Jelly doughnut
Also known as:
fr - French: Beignet à la confiture
jv - Javanese: Dhonat gudir
ko - Korean: 잼 도넛
Category: doughnut (doughnut)
Cuisine: German
Associated cuisines: German
Area: Germany
Countries: Germany
Region: Western Europe

This dish is a doughnut with a fruit preserve filling.

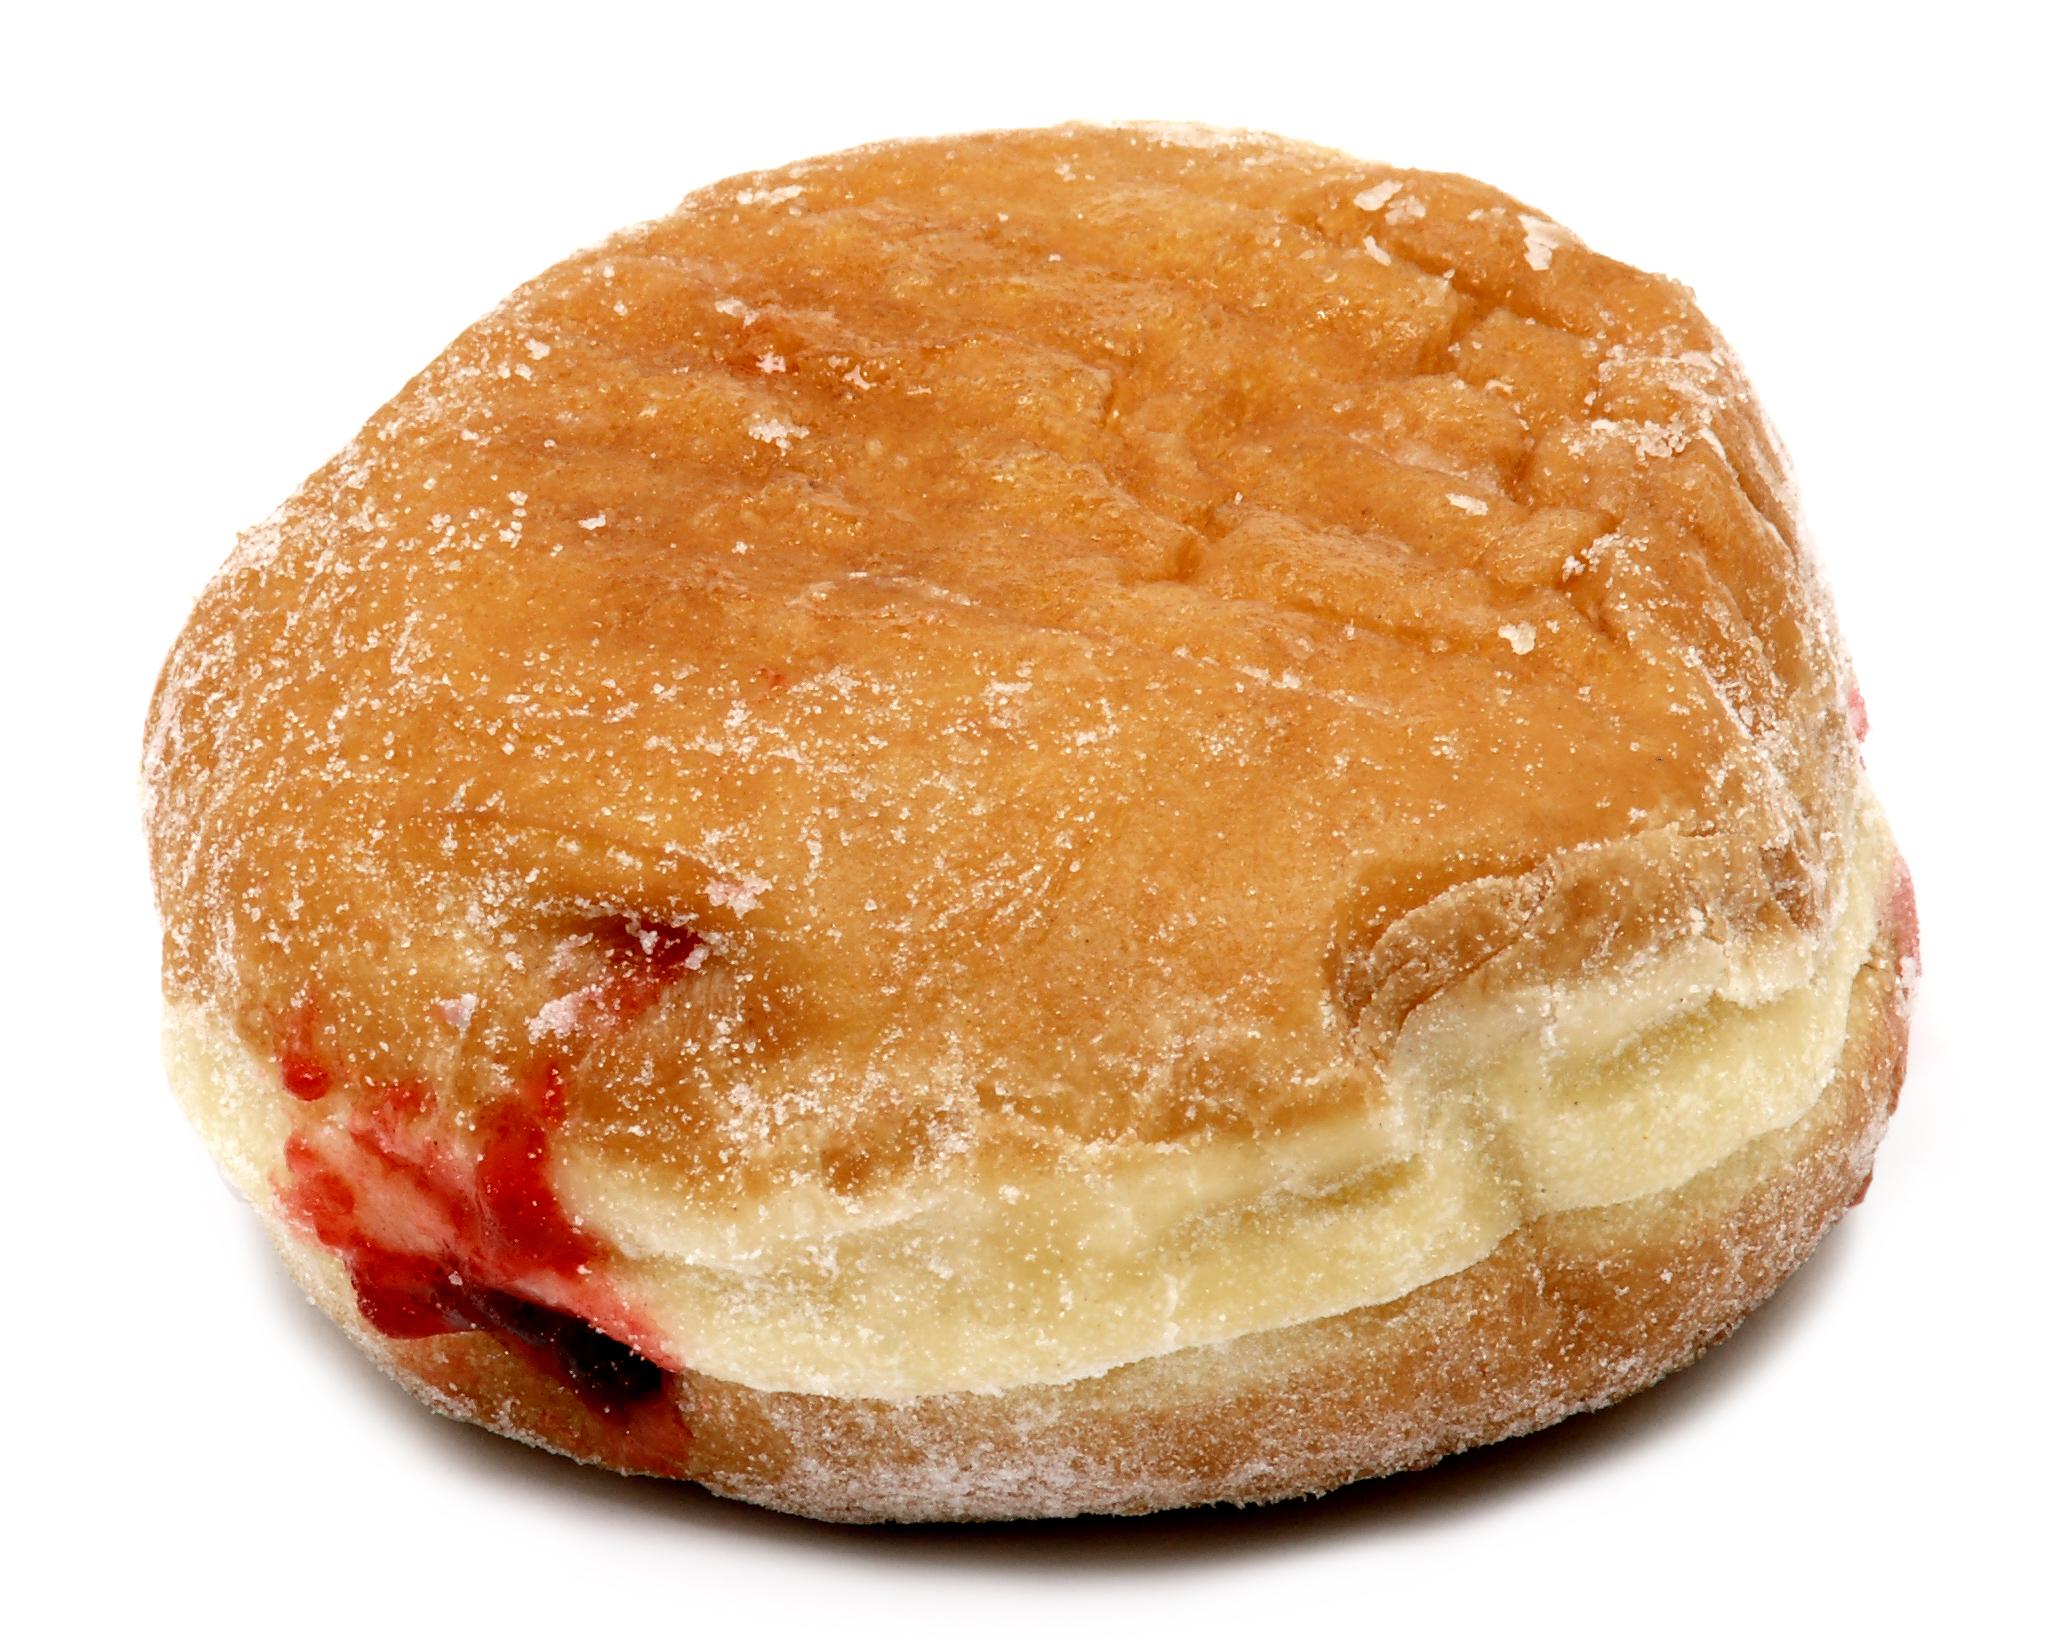
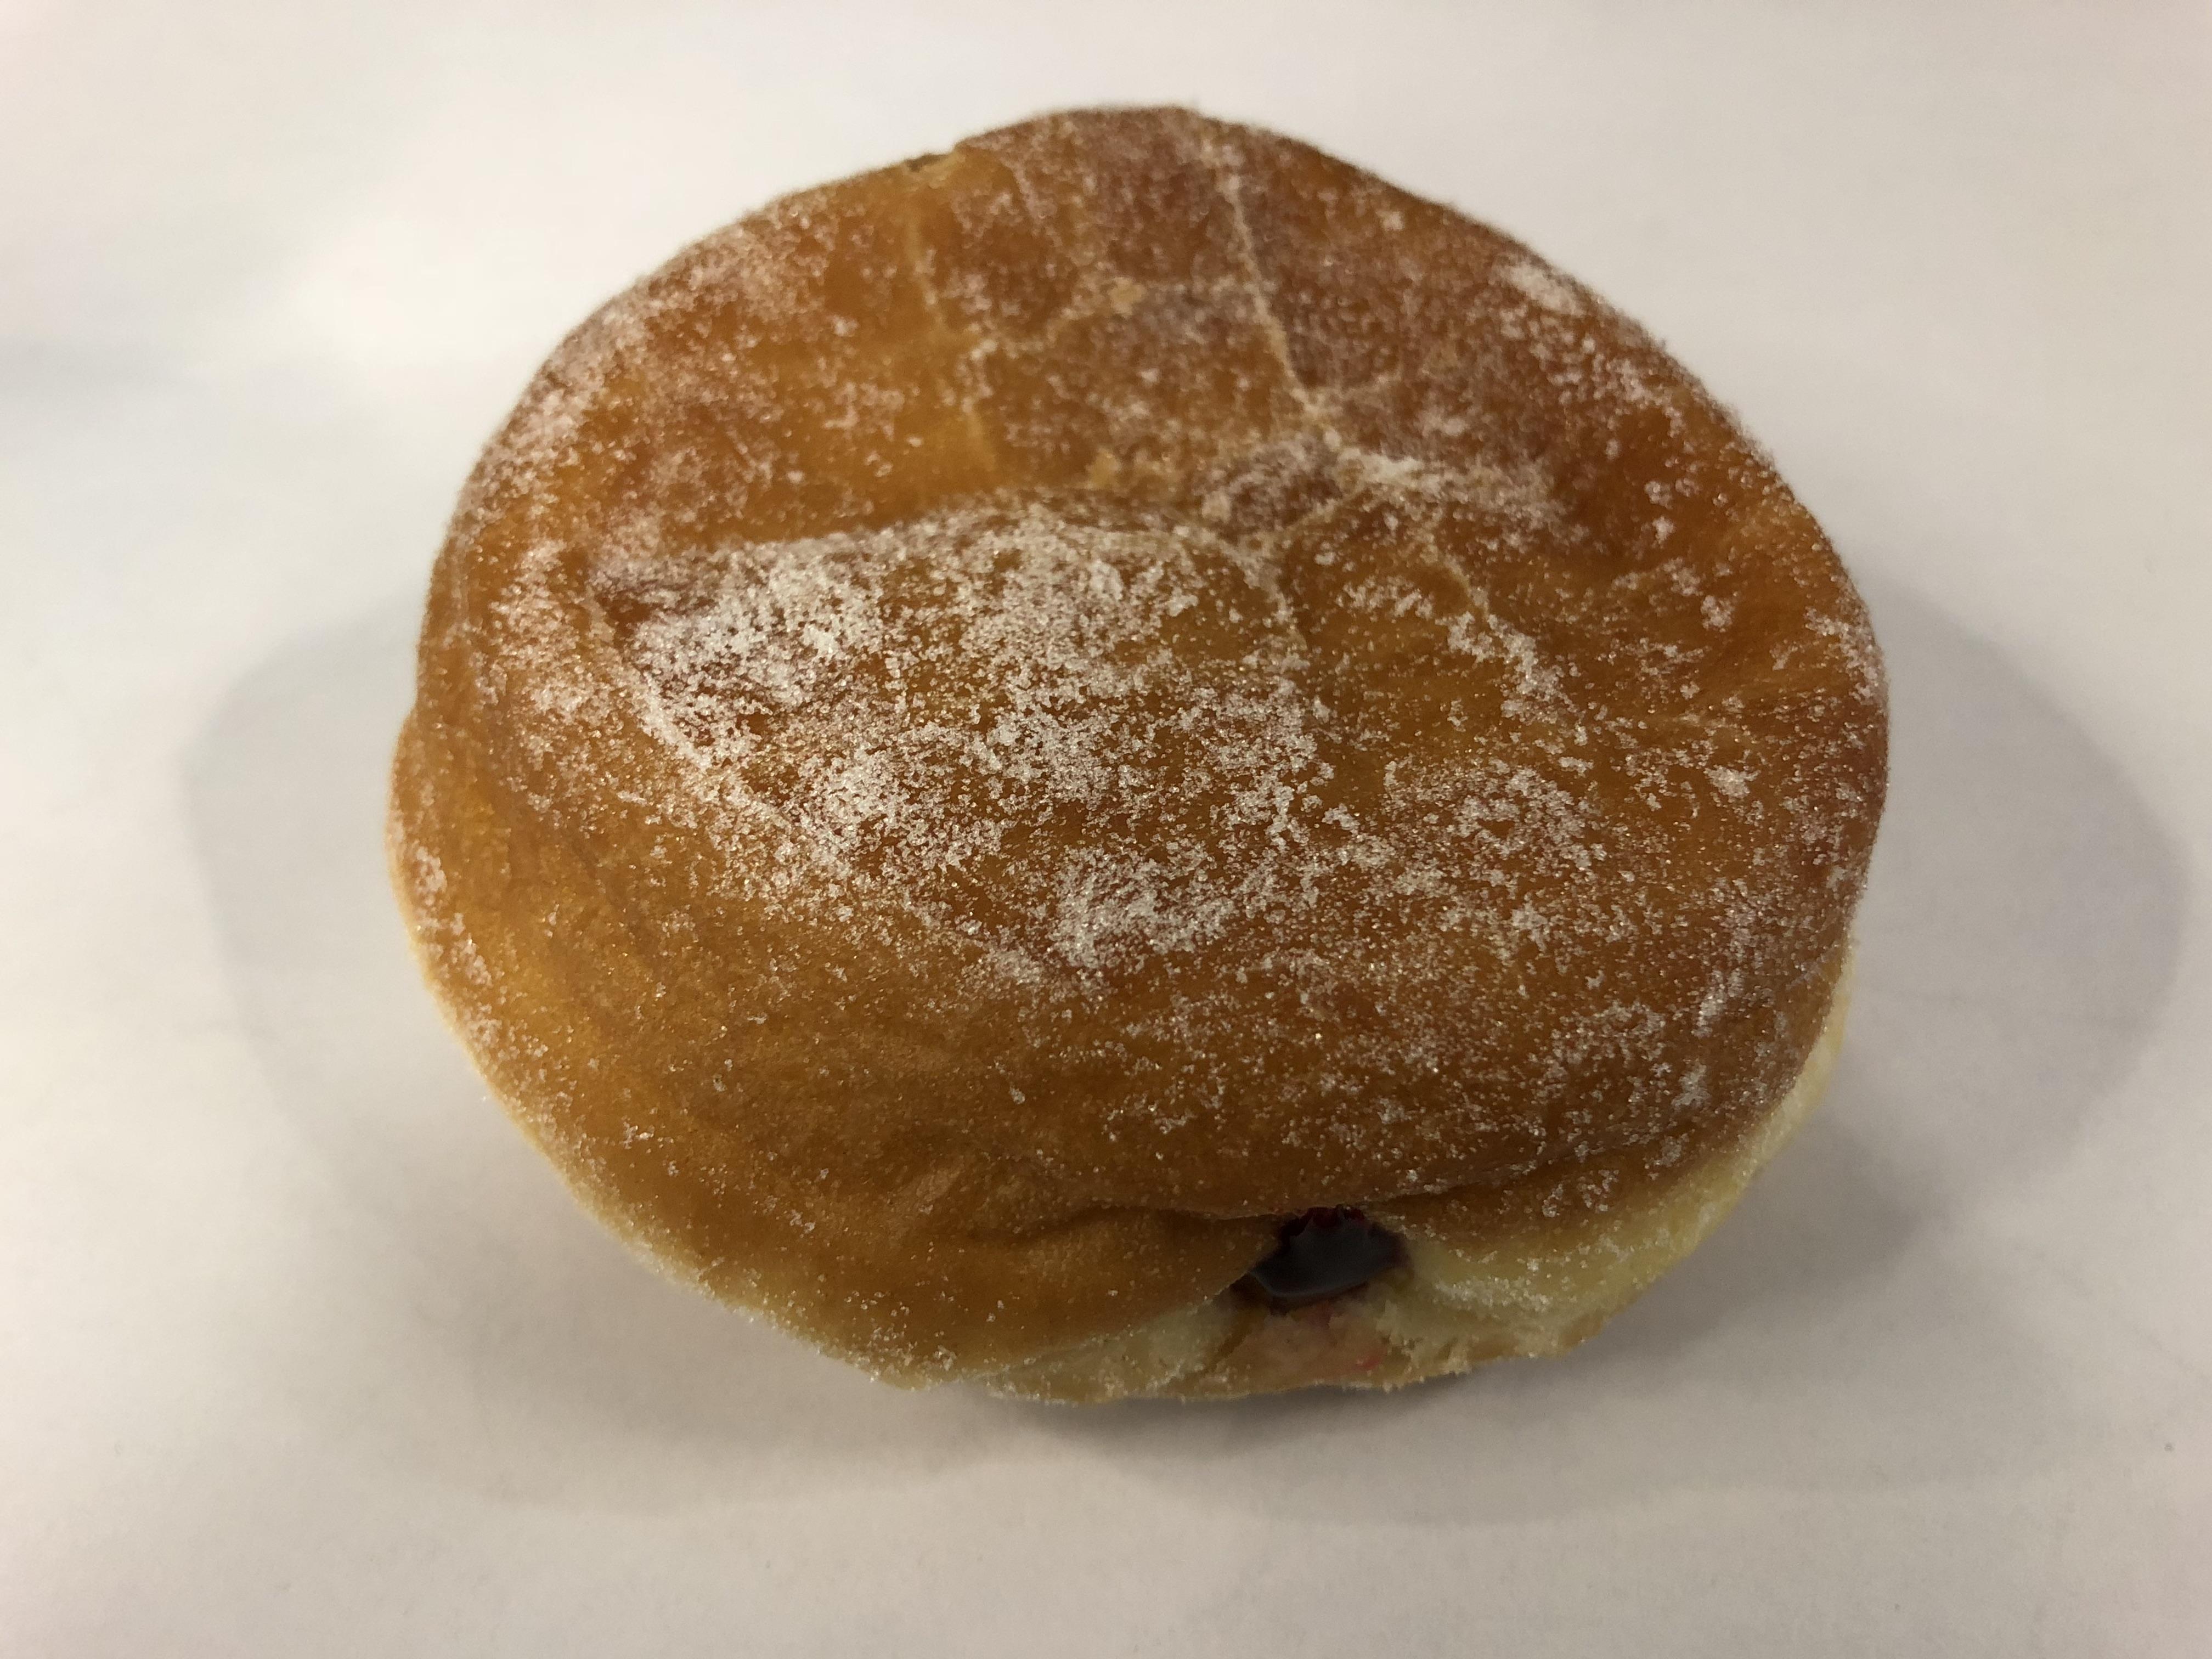
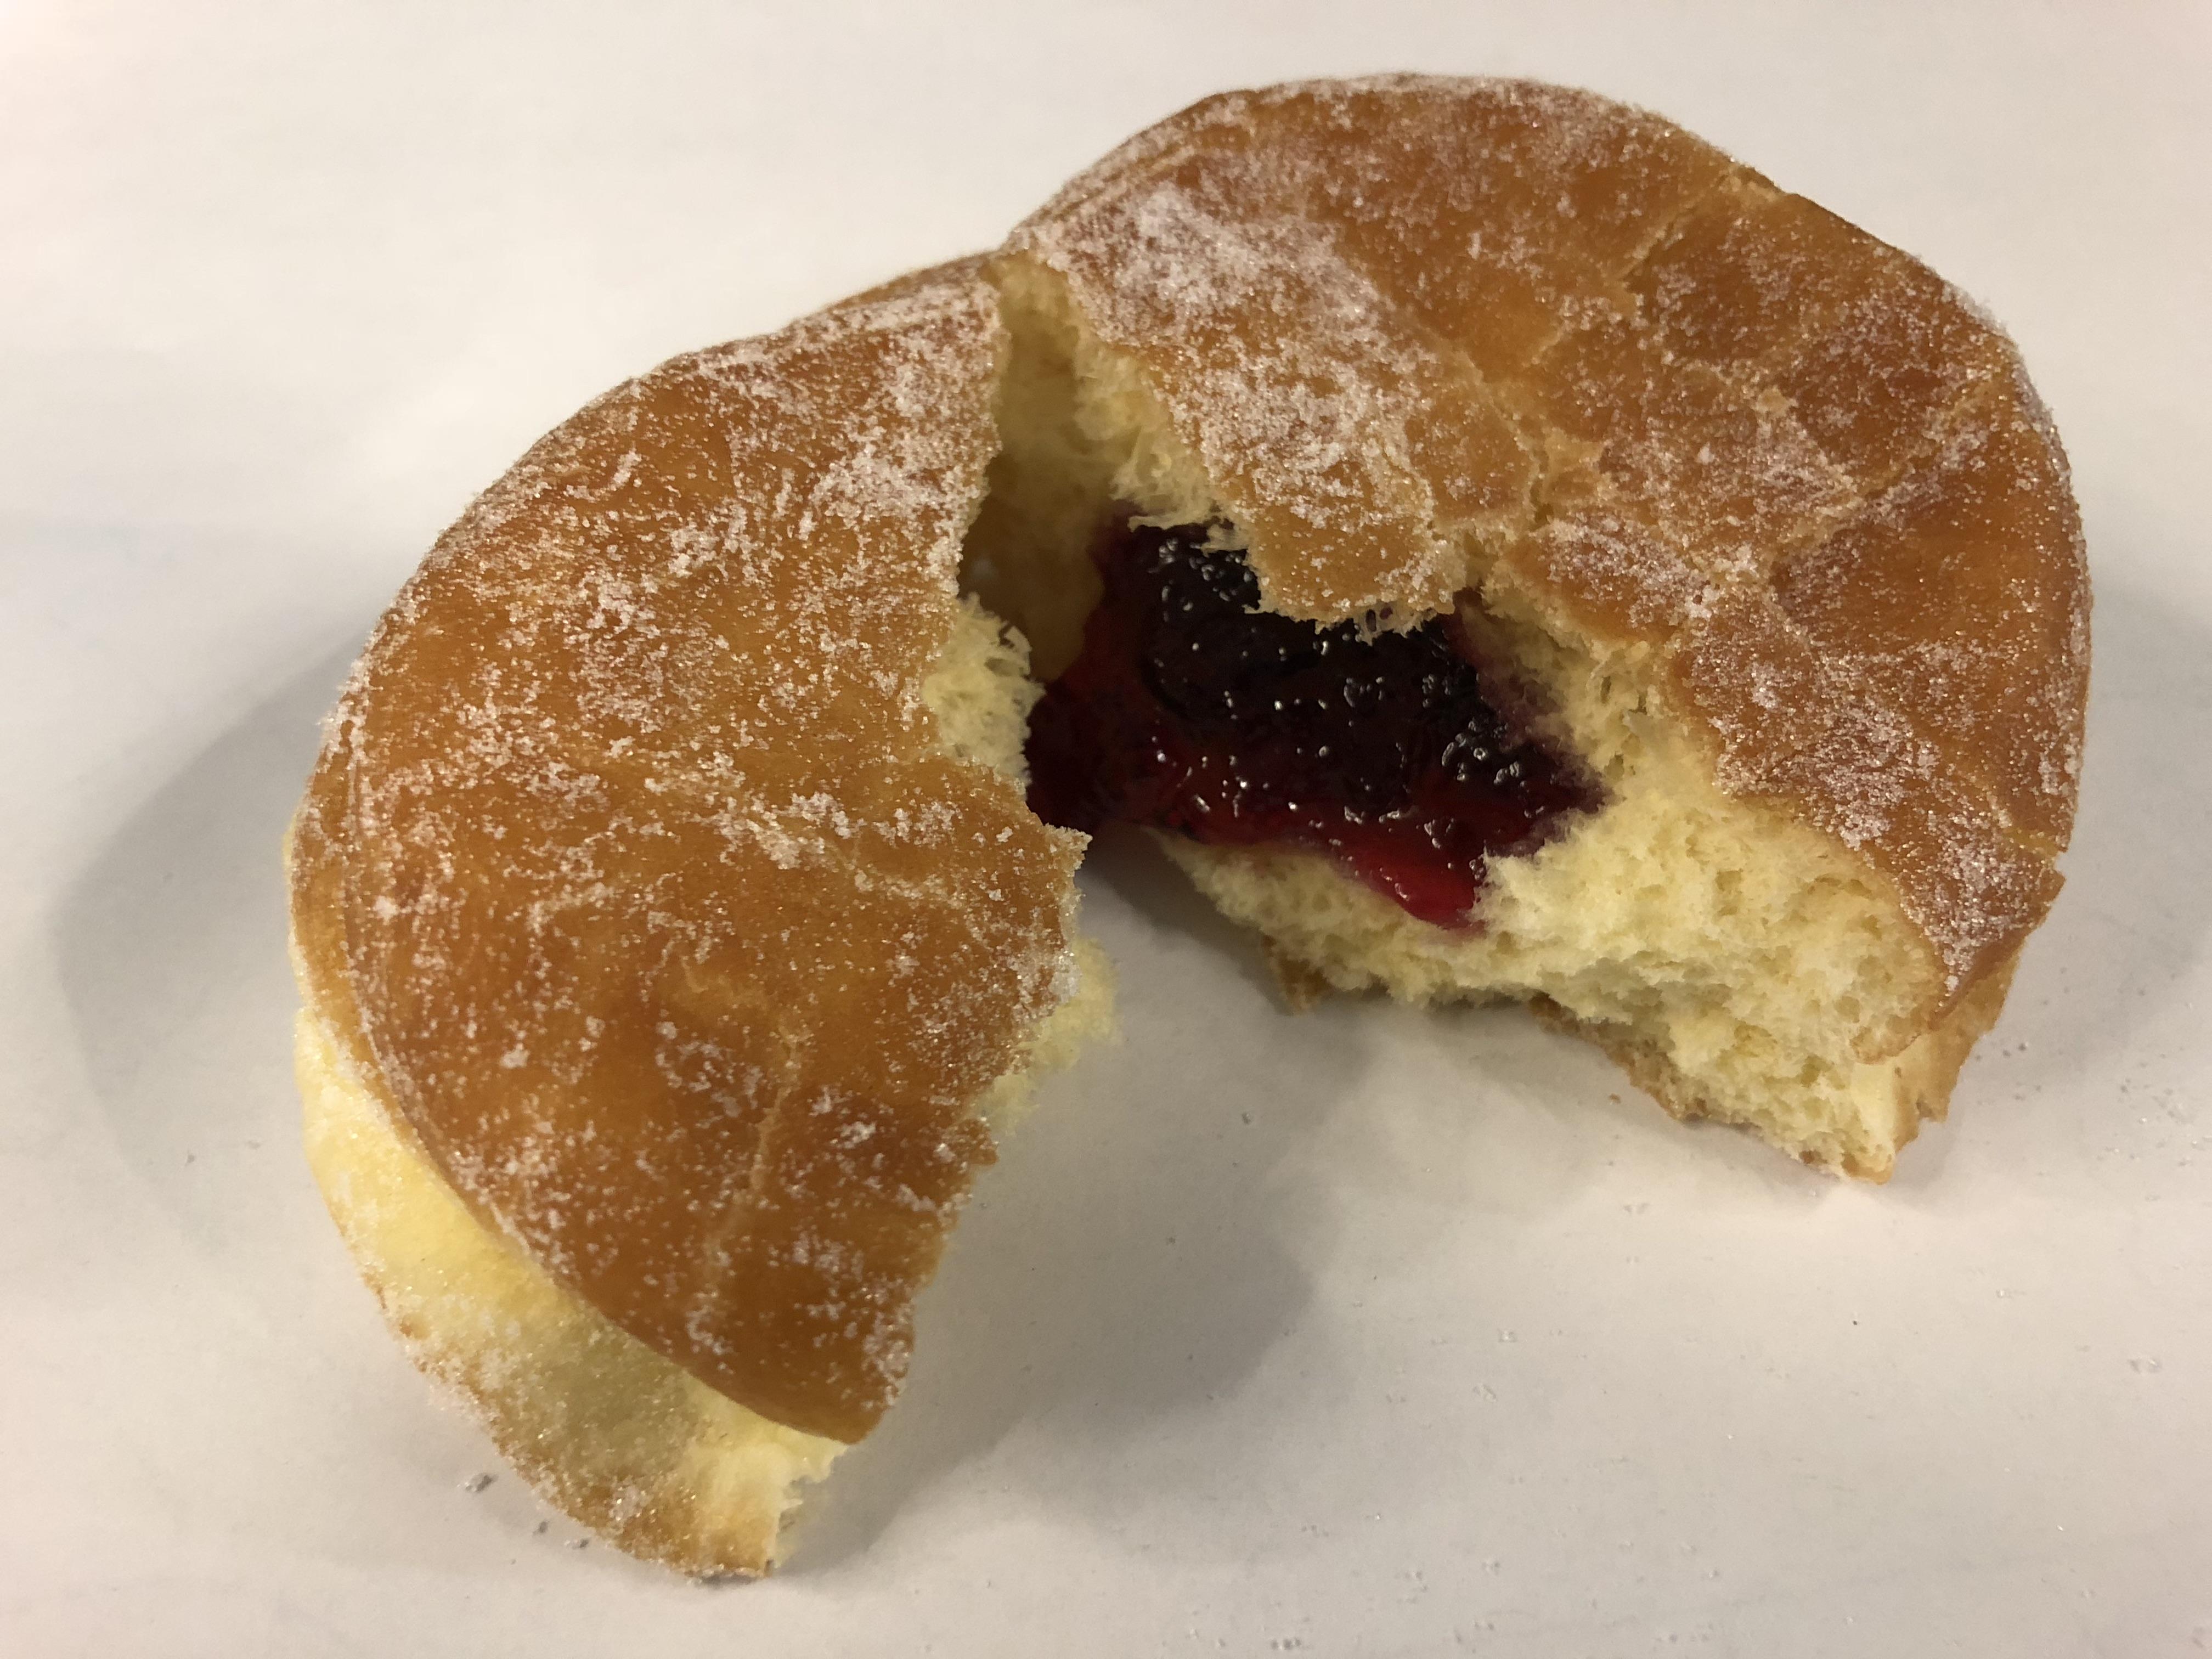
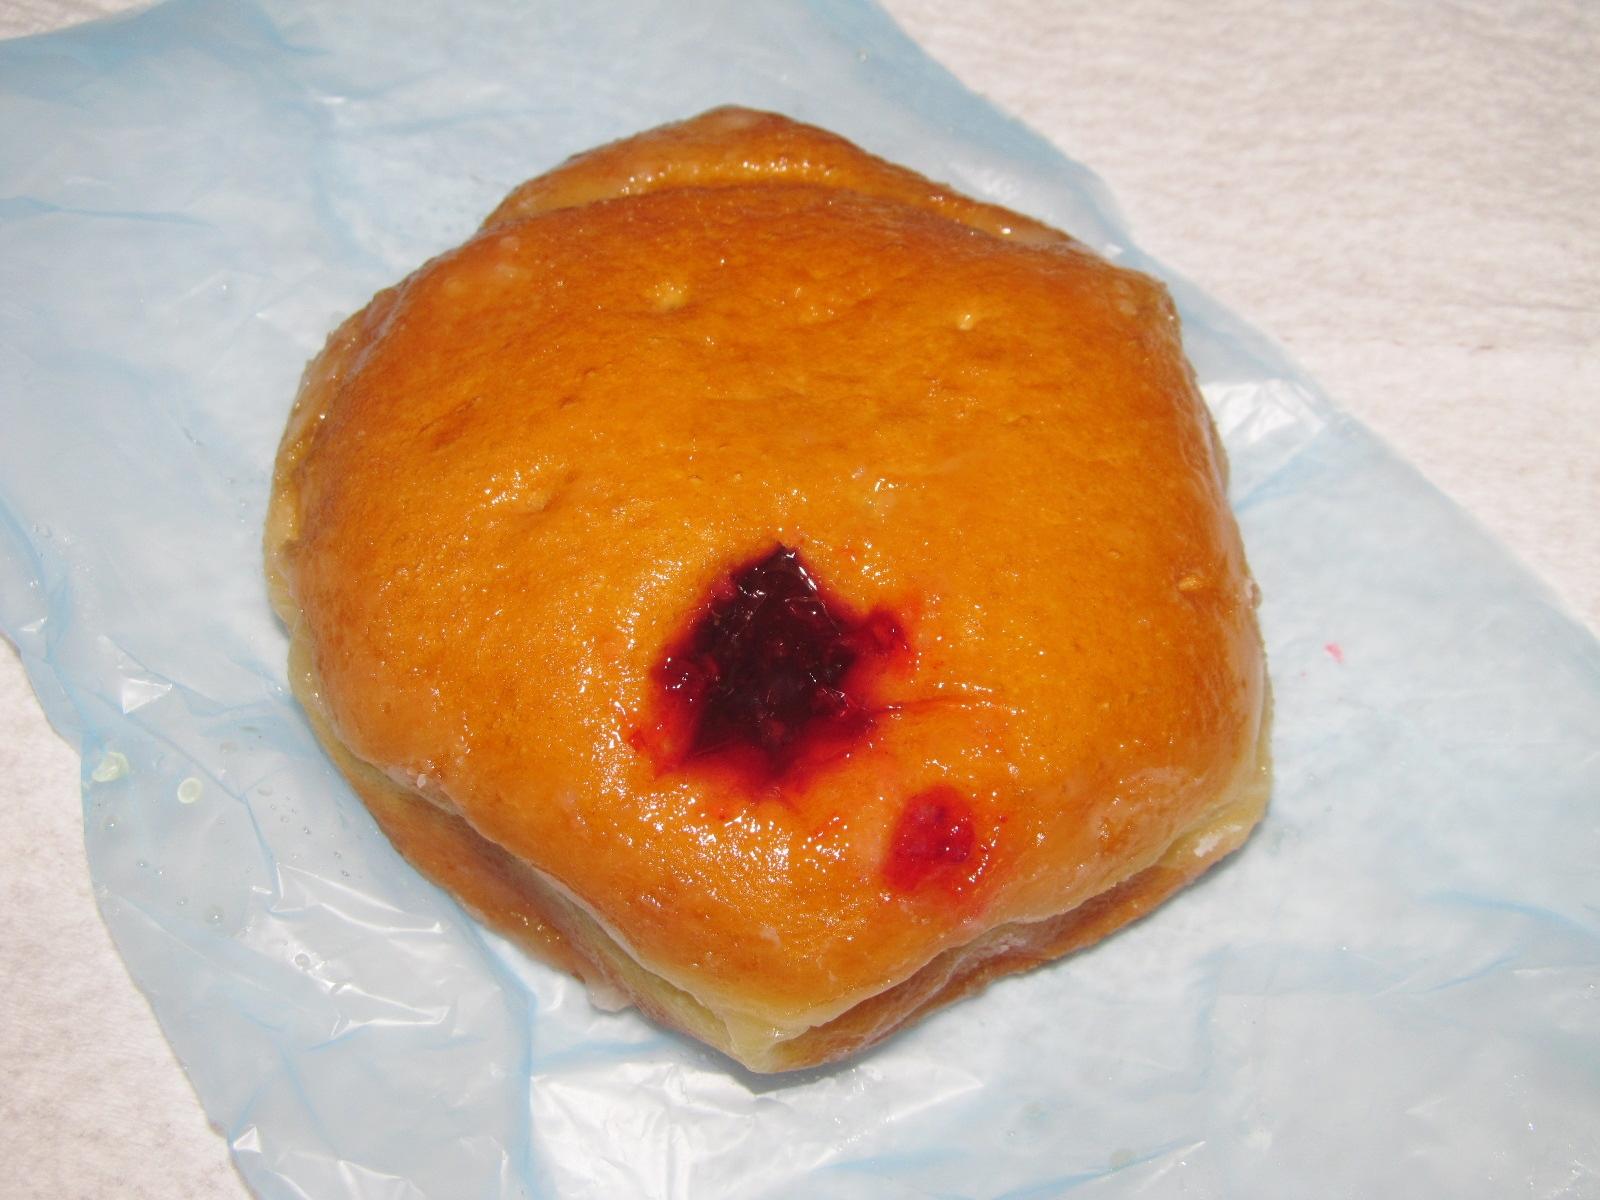
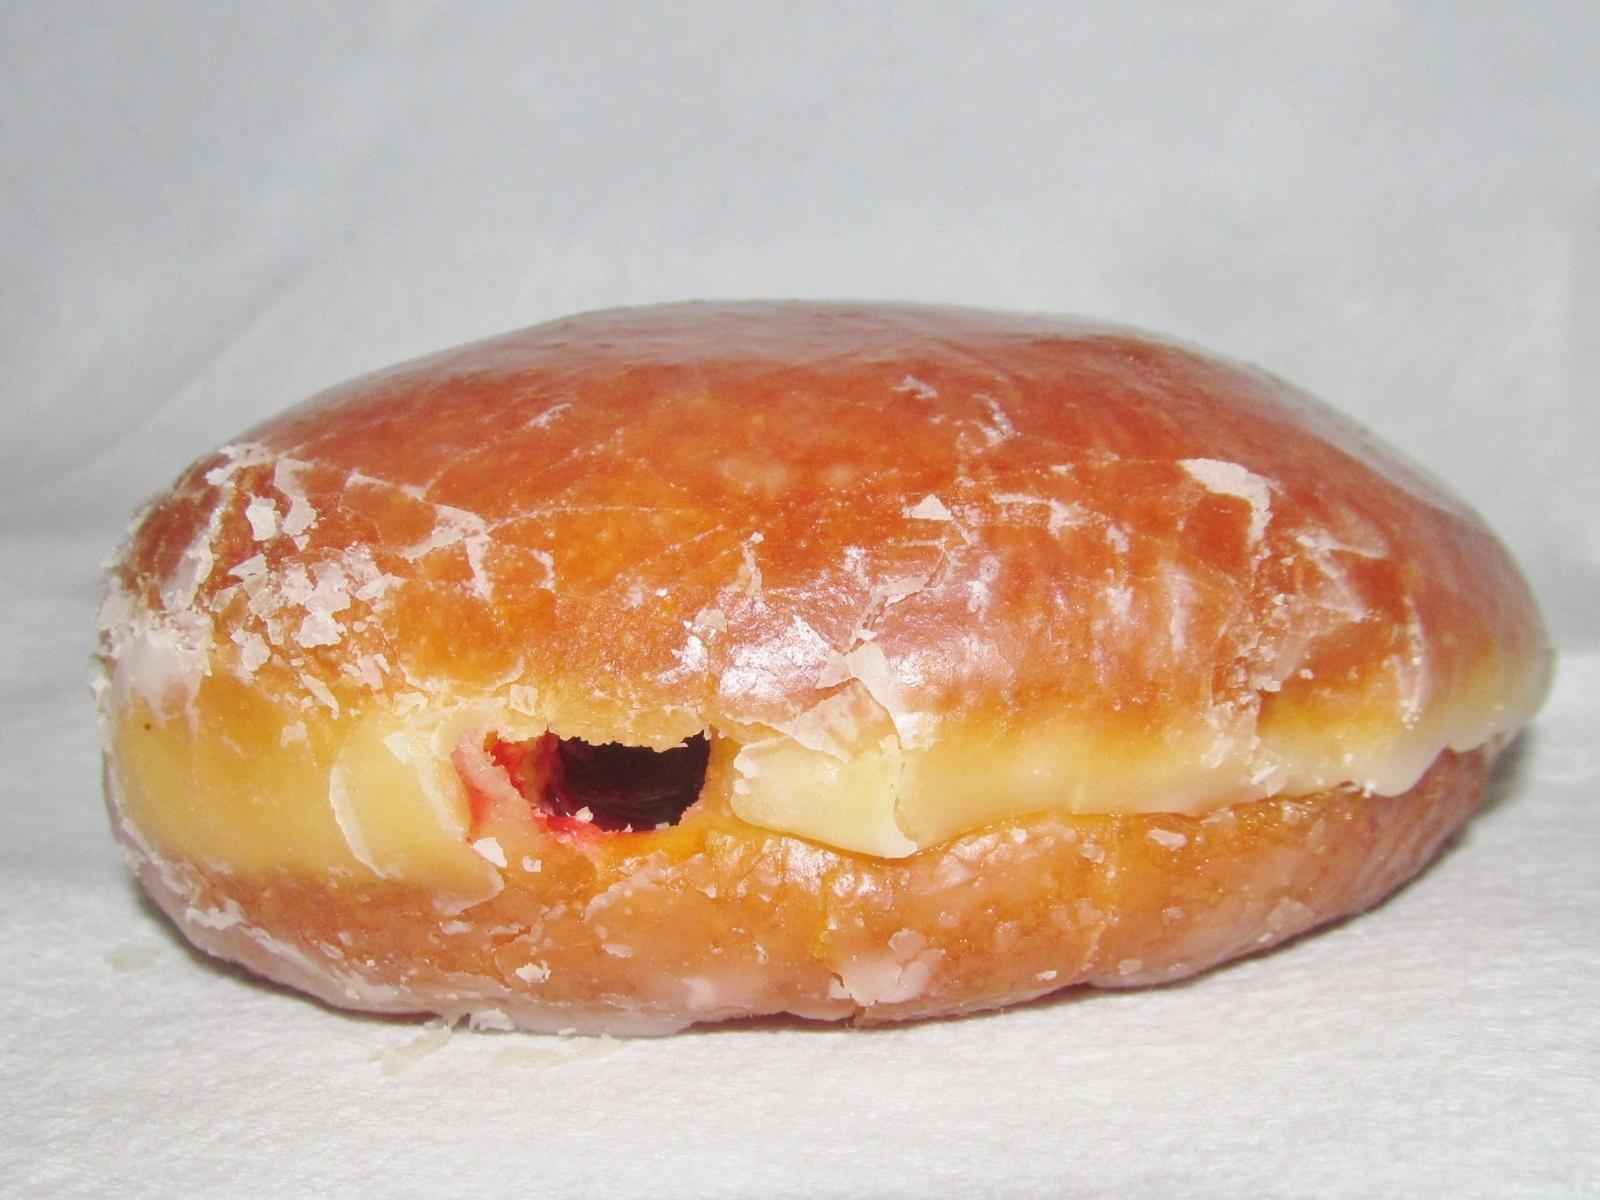